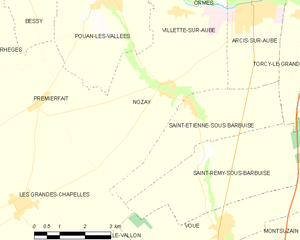
Carte des communes françaises: Nozay